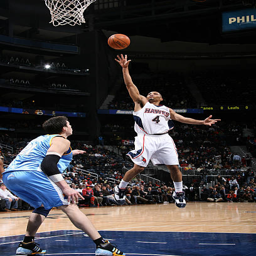
basketball player puts up a shot against # .